History of magic

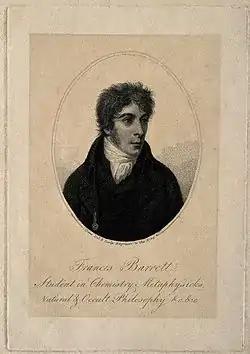
Portrait of Francis Barrett, author of the book "The Magus" (1801)

Modern Western magic has challenged widely-held preconceptions about contemporary religion and spirituality.